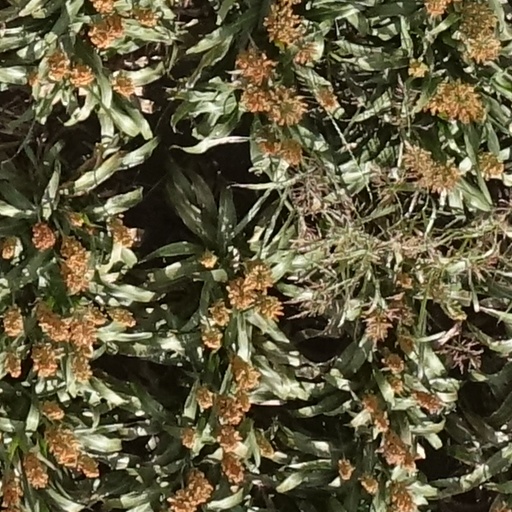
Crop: sorghum